XHCM-FM

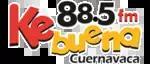
Logo with Ke Buena used until June 2017, when Audiorama stations shed Televisa Radio formats

XHCM received its concession on January 19, 1968. The station later became "La Mexicana", a brand used until the Radiorama–Audiorama split of 2013. At that time, the station took on the Ke Buena brand from Televisa Radio. In 2017, Audiorama's stations all dropped their Televisa Radio formats, resulting in the current "Buenisiima" brand.